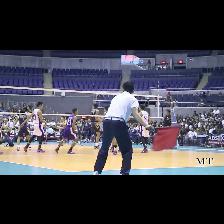
Label: Human